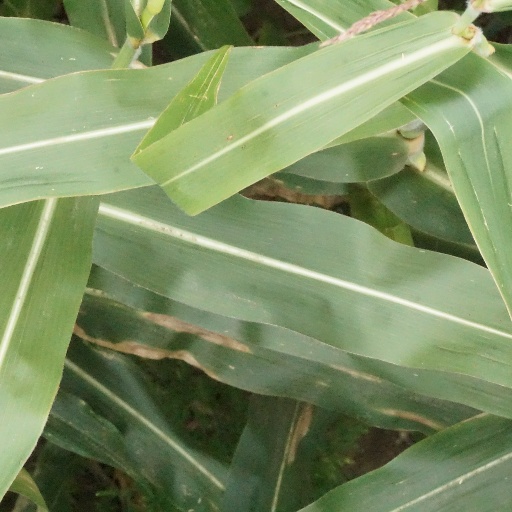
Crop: maize; corn